Ledenika (beer)

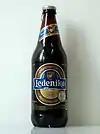

Ledenika is a Bulgarian beer made in the town of Mezdra, Vratsa Province.